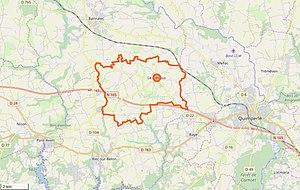
Cette carte a été créée à partir des données du projet Openstreetmap. This map was created from OpenStreetMap project data, collected by the community. This map may be incomplete, and may contain errors. Don't rely solely on it for navigation.
Le Trévoux [lə tʁevu] est une commune du département du Finistère, dans la région Bretagne, en France.